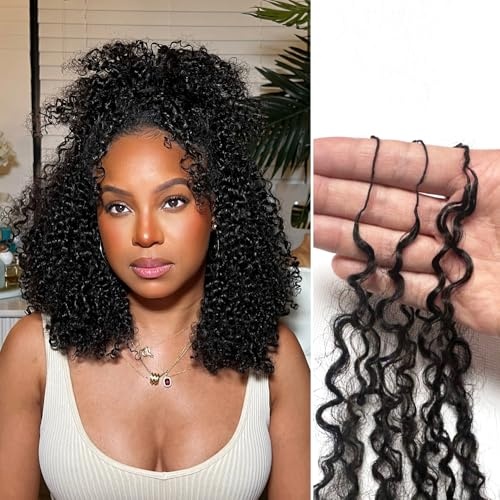
Afro Kinky Curly Knotless Pre-Separated Crochet Hair Extensions Kinky Curly Feather Hair Extensions Afro Kinky Curly Feather Line Hair 100% Human Hair Natural Color 18 Inch 120g
Deep Curly Feather Line Hair Extensions 100% Black Remy Human Hair Feather hair extensions eye-catching and easy-to-use hair 1 pack of 60g ,Lightweight, soft, and comfortable without damaging hair It can be adapted to every hairstyle and occasion to achieve a result that perfectly matches your style and needs Deep Curly Feather Line Hair Extensions Black Virgin Hair
Brand: FlowerSeason
Category: Apparel & Accessories > Clothing Accessories > Hair Accessories > Hair Extensions